Inubōsaki Lighthouse

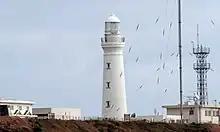
Inubōsaki Lighthouse

is a lighthouse on Cape Inubō, in the city of Chōshi, Chiba Prefecture Japan. It is notable as one of the few lighthouses whose original lens was a first order Fresnel lens, the strongest type of Fresnel lens. It is a Registered Tangible Cultural Property of Japan. The lighthouse is located within the borders of the Suigo-Tsukuba Quasi-National Park.